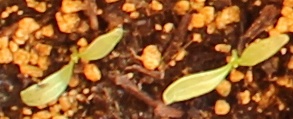
Label: Sugar beet